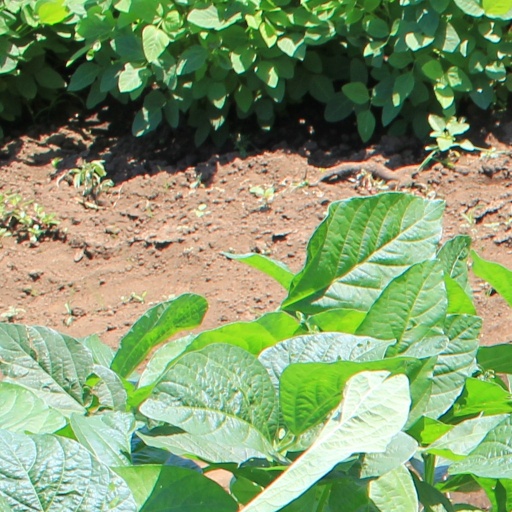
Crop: soybean